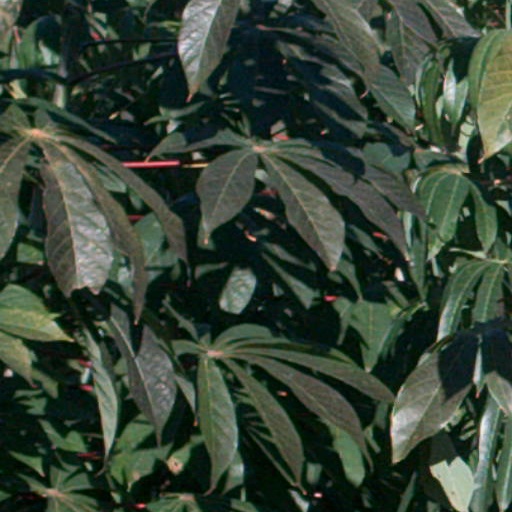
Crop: cassava